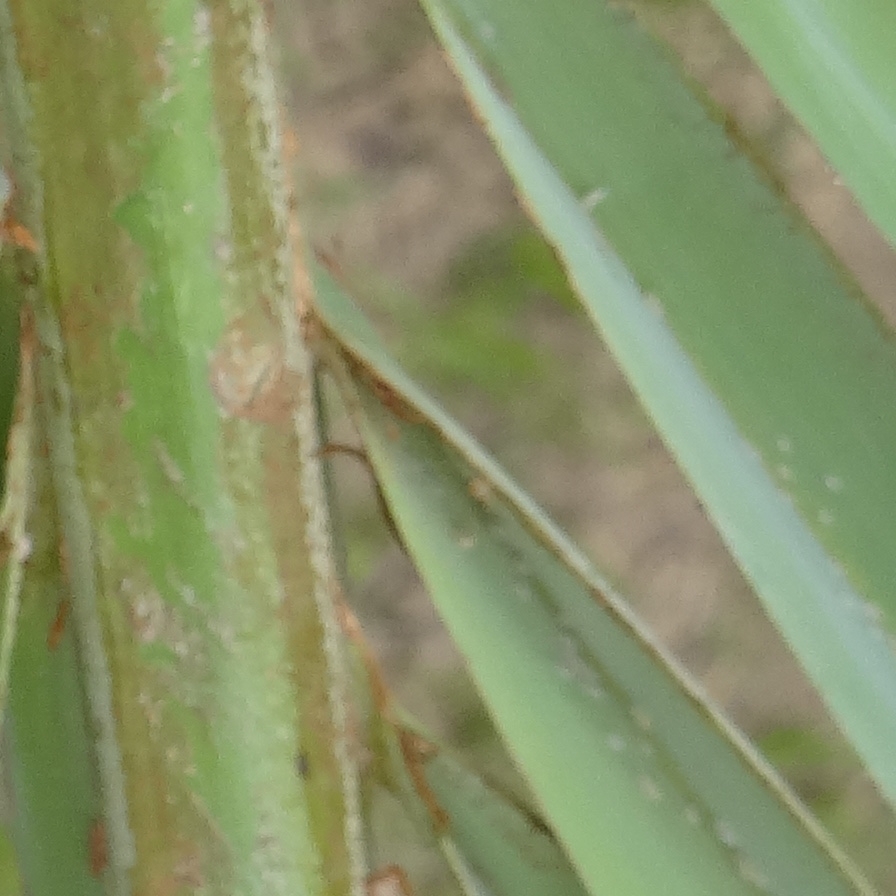
Label: Dubas